Minden

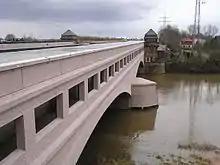
Minden Aqueduct

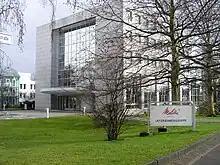
Melitta headquarters

Minden station is connecting point of the Hanover–Minden railway and the Hamm–Minden railway, which are part of the main lines connecting the Rhine-Ruhr region and Amsterdam with Berlin, and the secondary Weser-Aller Railway between Minden and Nienburg. The railway station is a stop for local and express trains such as Intercity-Express and InterCity.